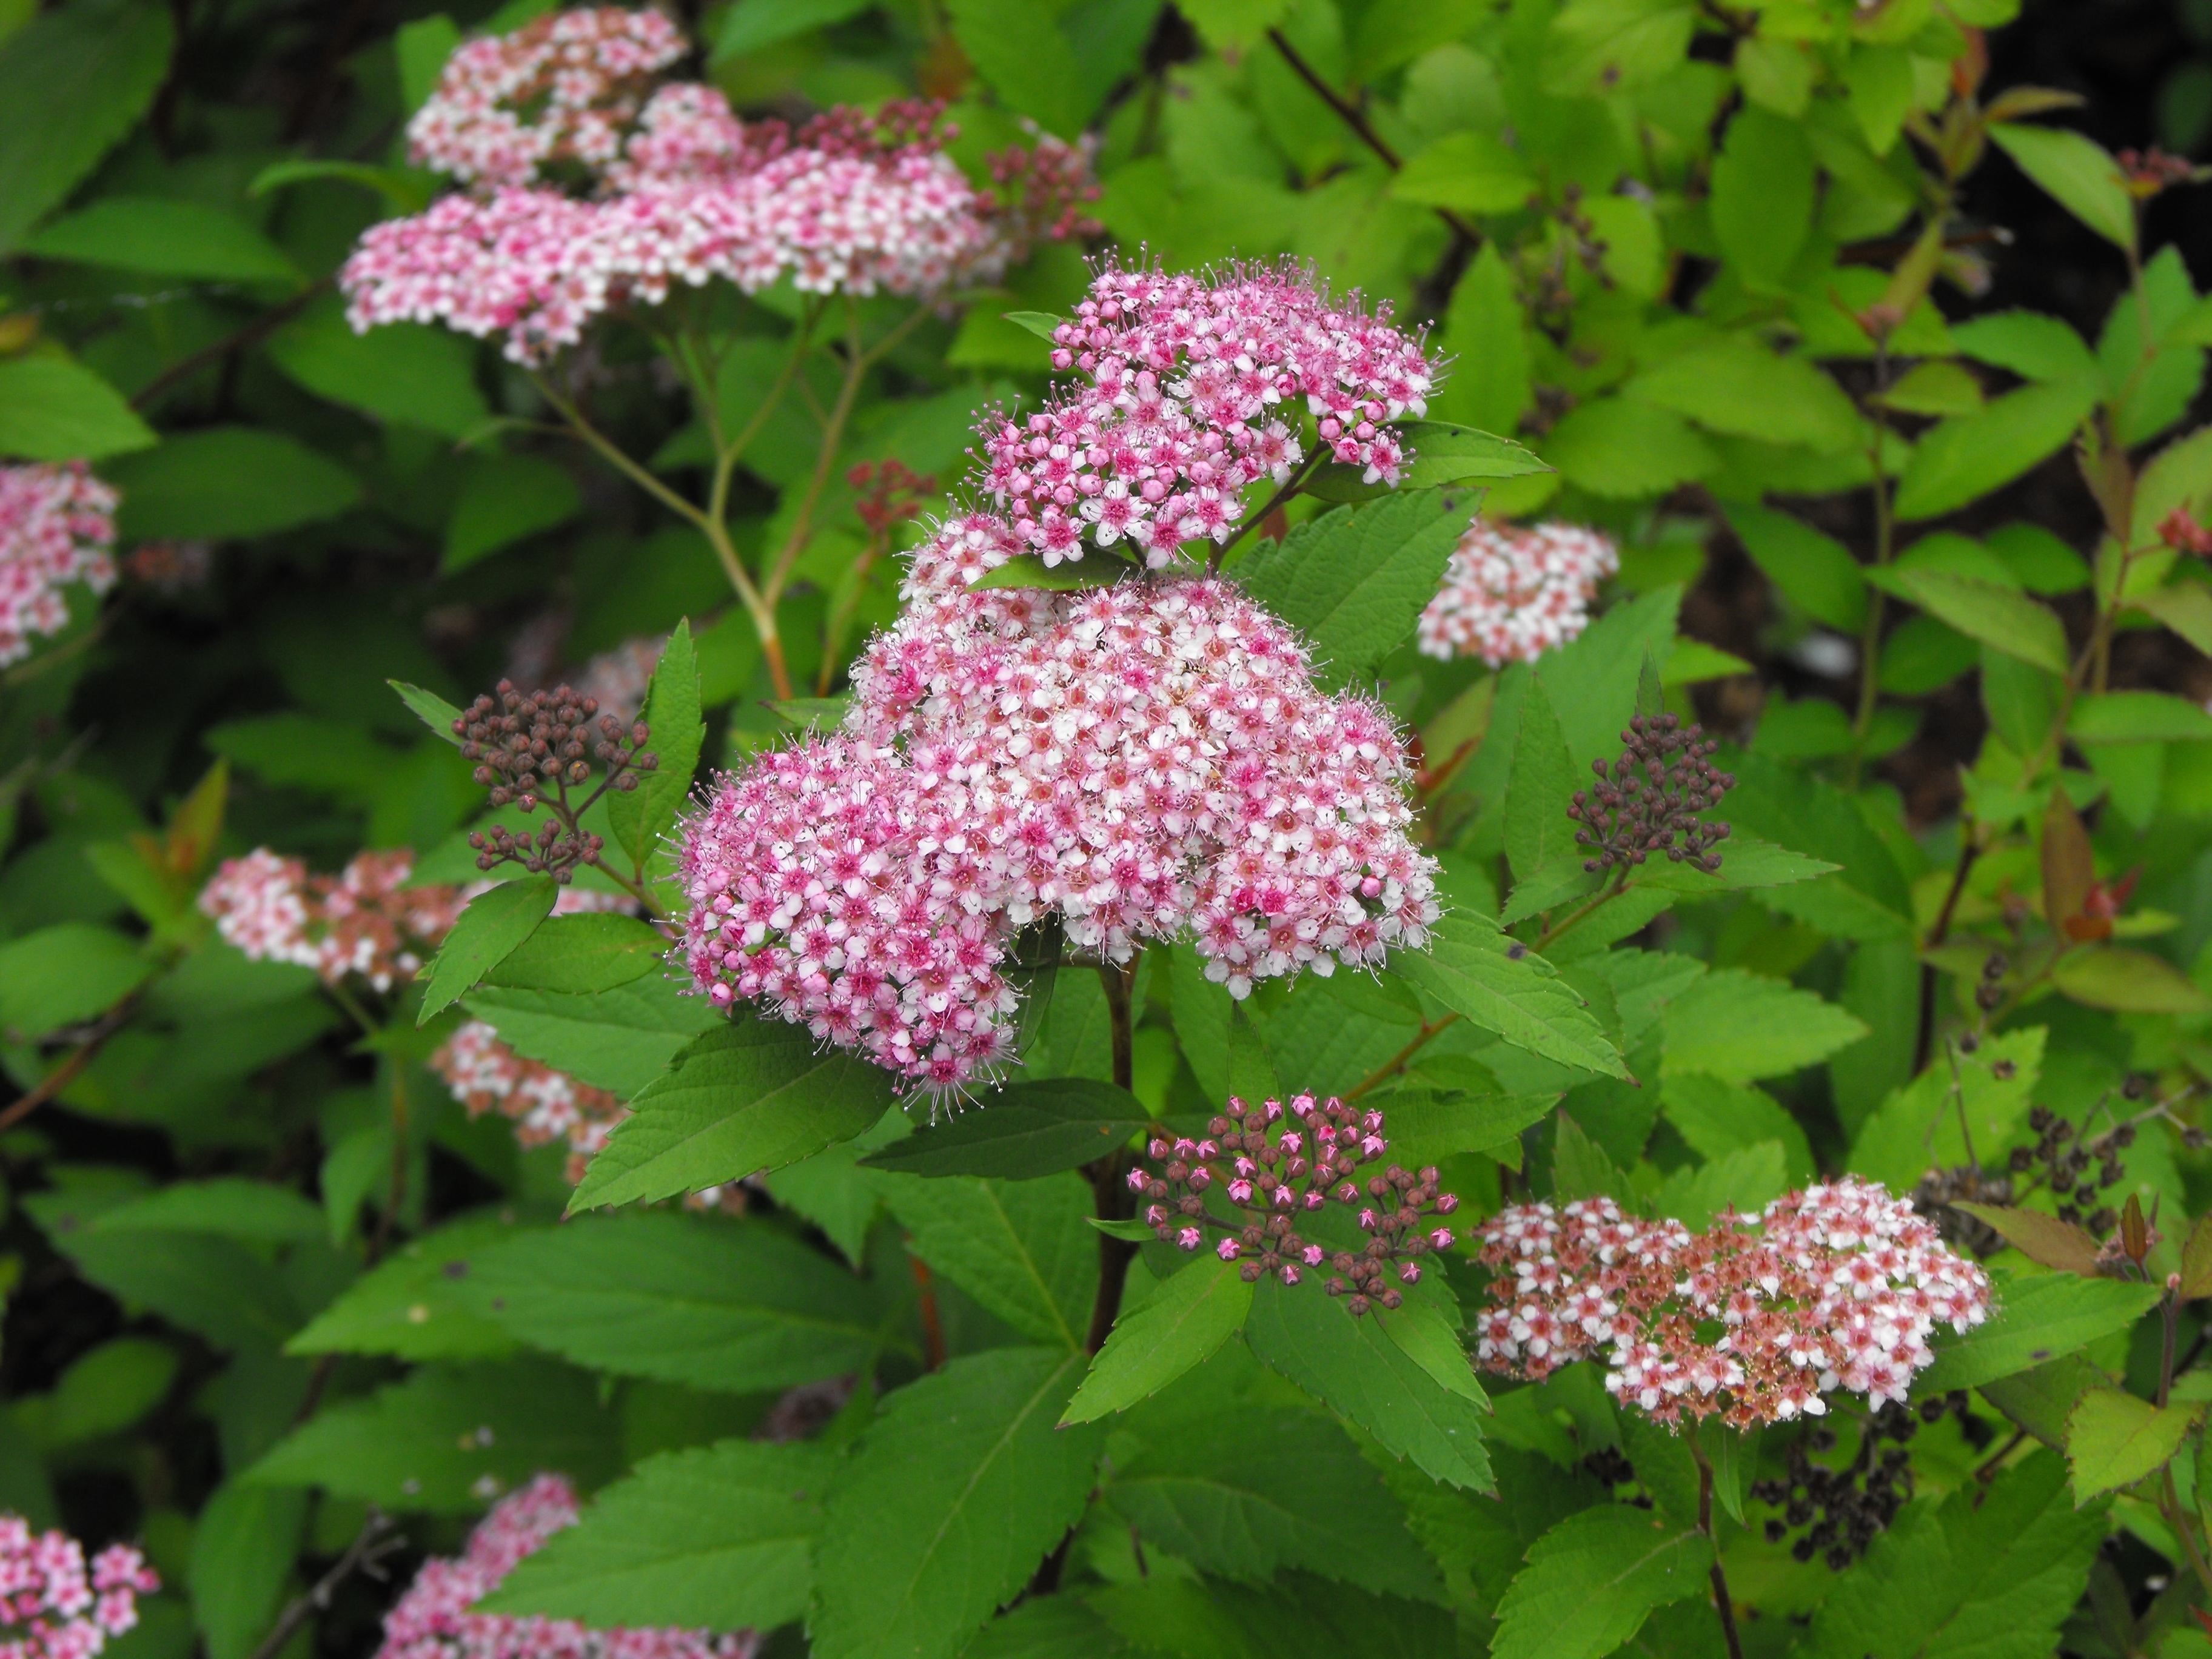
plant, flower, summer, botany, hydrangea, flowers, shrub, viburnum, lilac, pink flower, flowering plant, hydrangea macrophylla, hydrangeaceae, lantana camara, cornales, martha's vineyard, ayesha, annual plant, land plant, hydrangea serrata